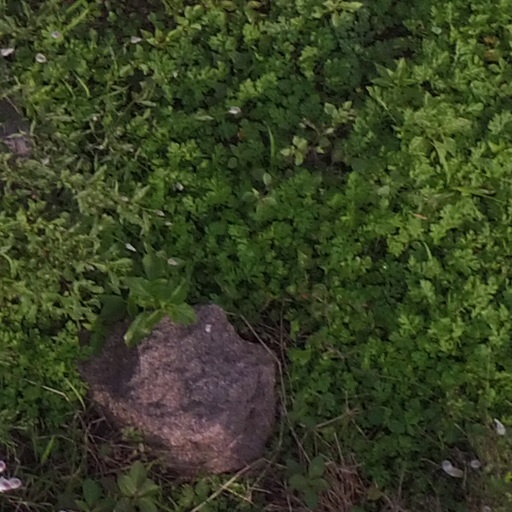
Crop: maize; corn